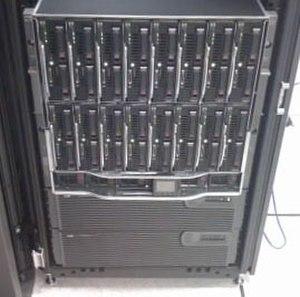
Origine
Un serveur lame est un serveur conçu pour un très faible encombrement. Alors qu'un serveur en rack n'est qu'un serveur traditionnel de taille un peu réduite, le serveur lame est beaucoup plus compact, car plusieurs composants sont enlevés, étant mutualisés dans un châssis capable d'accueillir plusieurs serveurs lames. Le châssis fournit ainsi l'alimentation électrique, le refroidissement, l'accès au réseau, la connectique pour écran, clavier et souris. Le contenu ou le rôle du châssis peut varier d'un constructeur à l'autre.